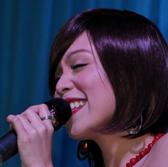
Age: 30